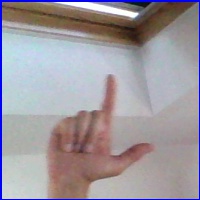
Letra: L